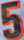
Number: 5